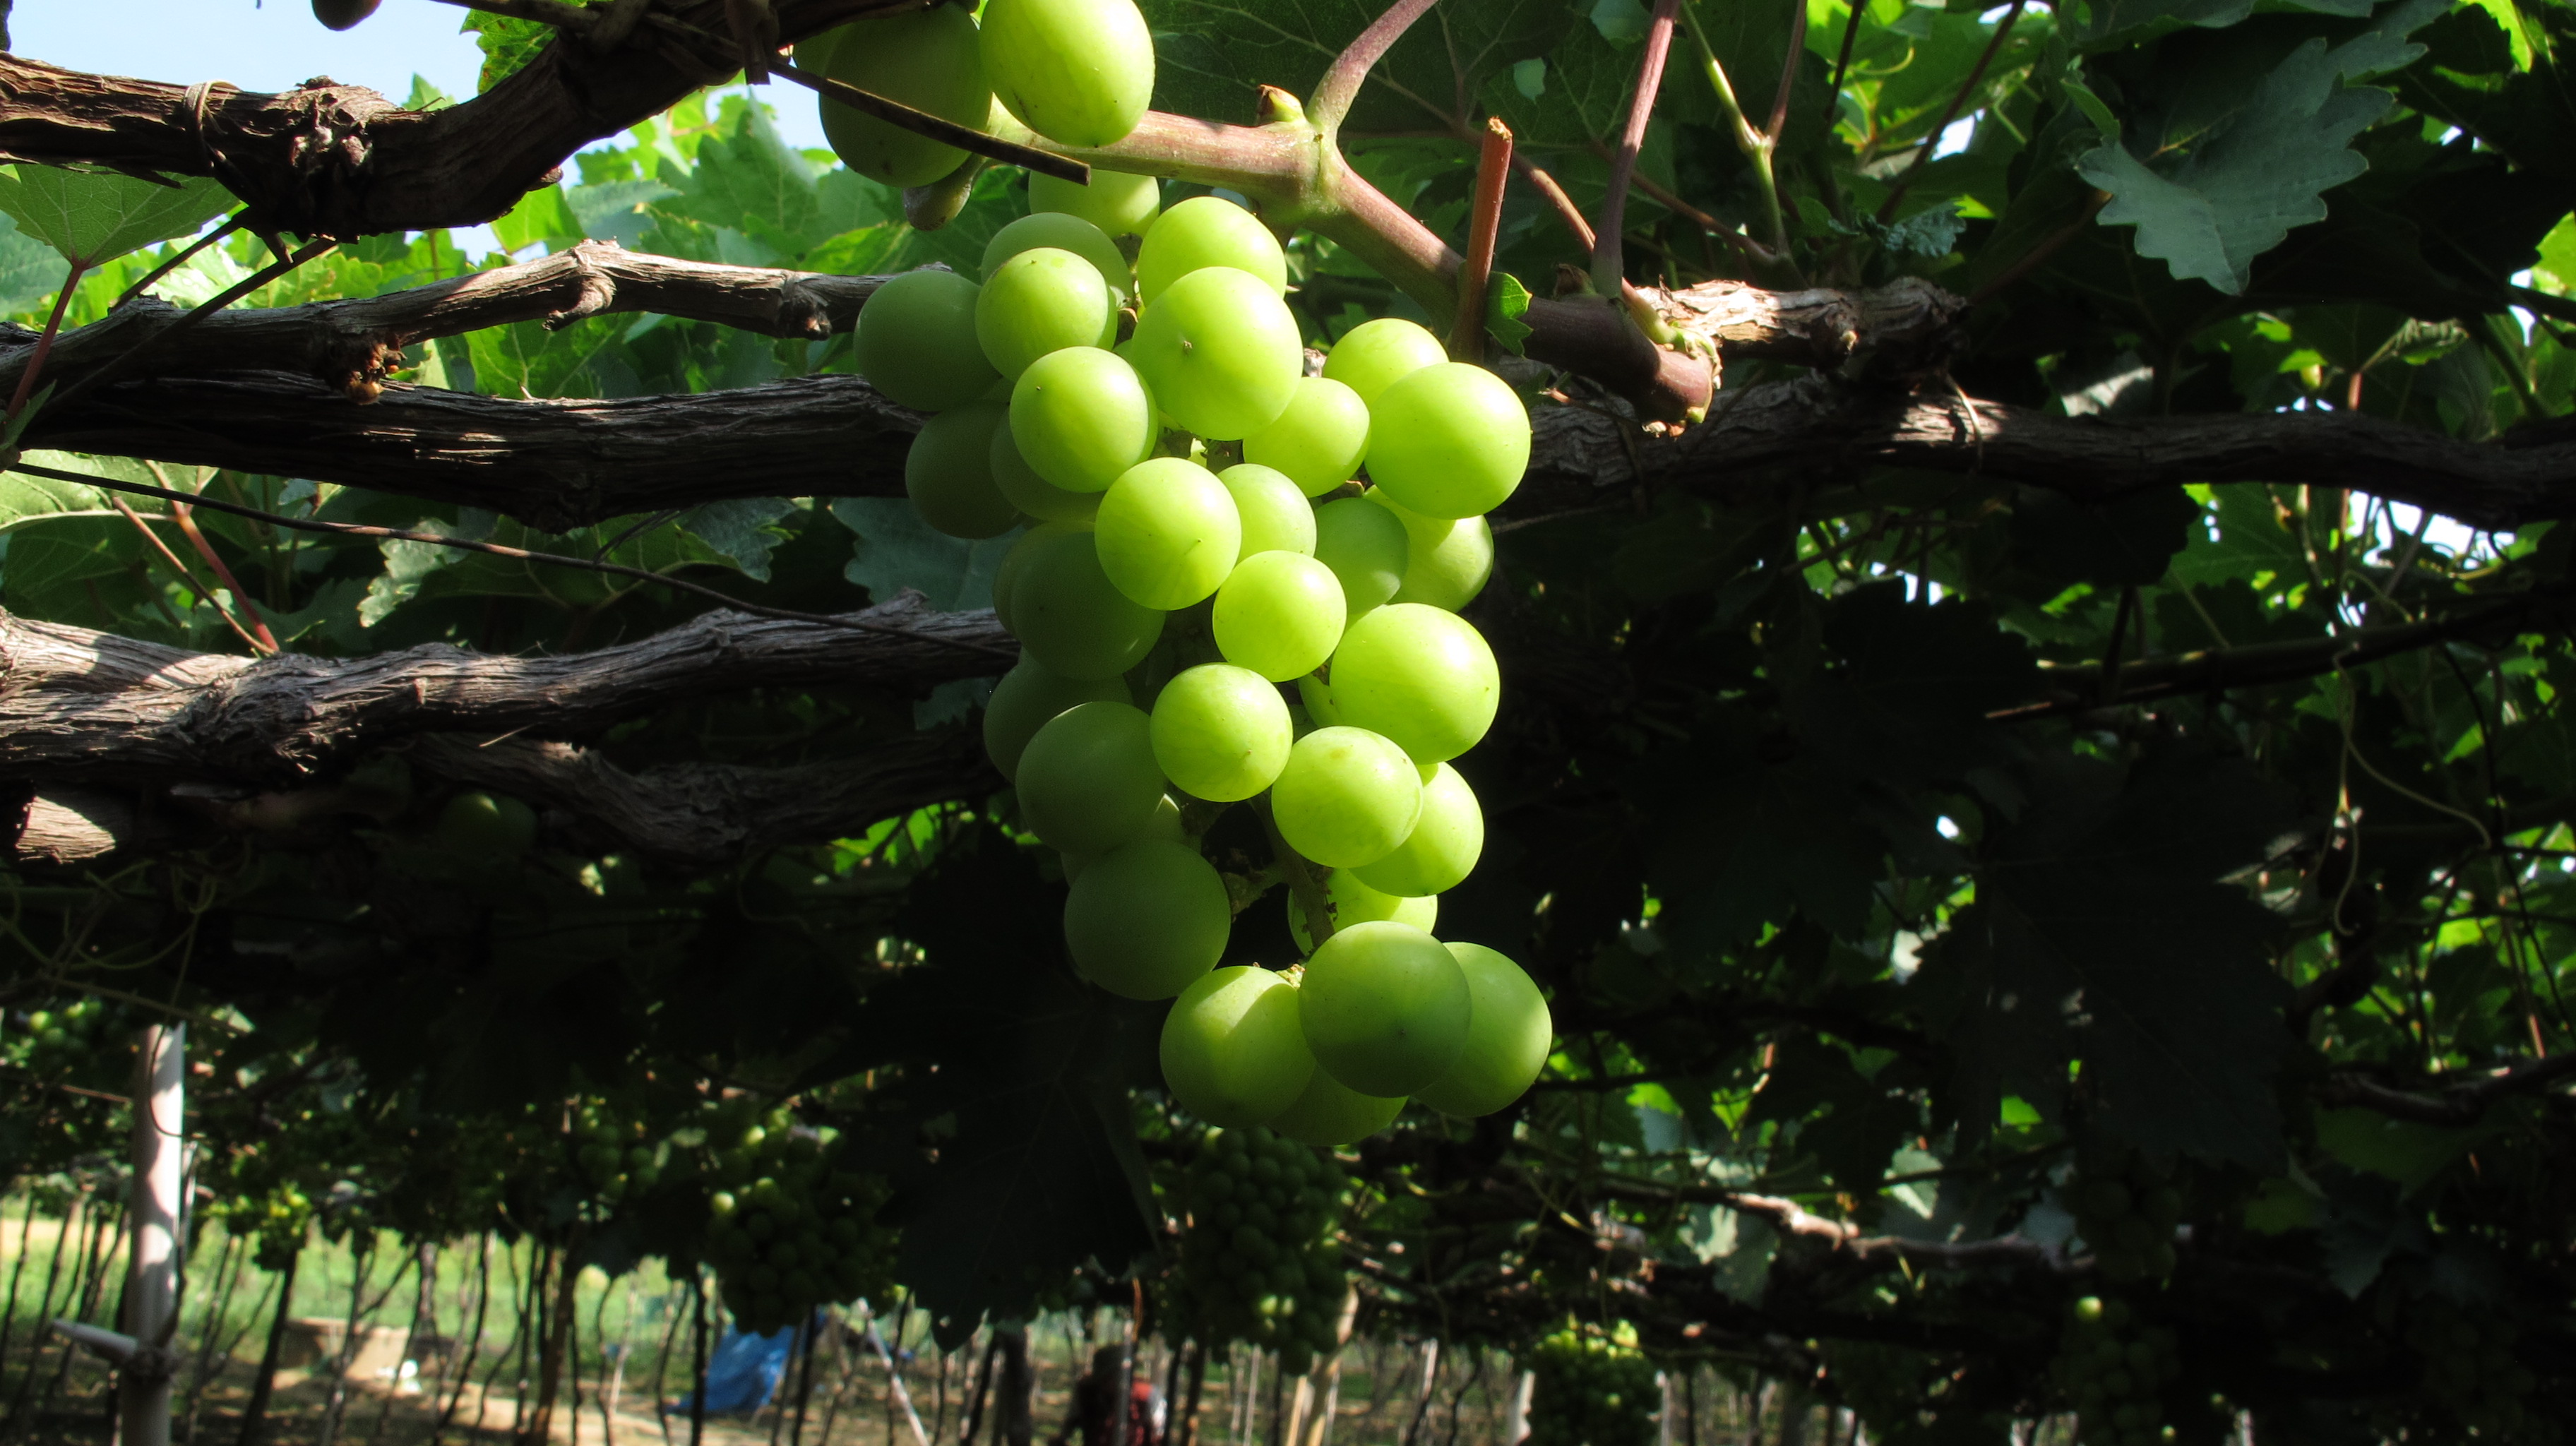
grapes, field, landscape, grape, fruit tree, plant, seedless fruit, grapevine family, fruit, grape leaves, vitis, Davidson's Plum, sultana, food, flowering plant, flower, tree, produce, vineyard